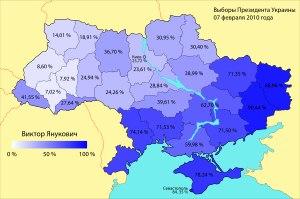
Viktor Fedorovytch Ianoukovytch, né le 9 juillet 1950 à Ienakiieve, est un homme d'État ukrainien, président du pays du 25 février 2010 au 22 février 2014.